The Fabian Strategy

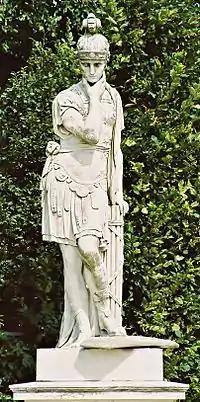
Jack employs the Fabian strategy named after Roman general Fabius Maximus ("pictured"), who delayed direct battle with Hannibal to take advantage of the Carthaginian's supply weaknesses

At the start of the episode, Liz says while sleeping, "No, Tom Jones, no!" before waking up. This is a reference to a future plot in the episode "Reaganing" in which Liz is having intimacy issues because of a traumatic incident from her childhood that involved a poster of singer Tom Jones. Throughout the episode, Jack refers to the Fabian strategy, a strategy named after Roman general Fabius Maximus, which avoids direct battle in favor of attrition warfare. Jack uses the strategy as he does not want to say no to Avery or give in to her demands. In addition, Jack hails Fabius Maximus as his role model. When Carol surprises Liz at the "TGS" writers' room, staff writer J.D. Lutz (John Lutz) asks Carol if he is on Facebook. Later, Liz tells Jack not to interfere in her relationship with Carol, as she believes she has the perfect relationship with him. She reveals that she is modeling her life on that of chef Ina Garten of the Food Network show "Barefoot Contessa". Jack responds by saying that Liz will never be like Garten, including the "barefoot" part, referring to the fact that Liz has never let anyone see her feet, which is a real life trait of Fey's.